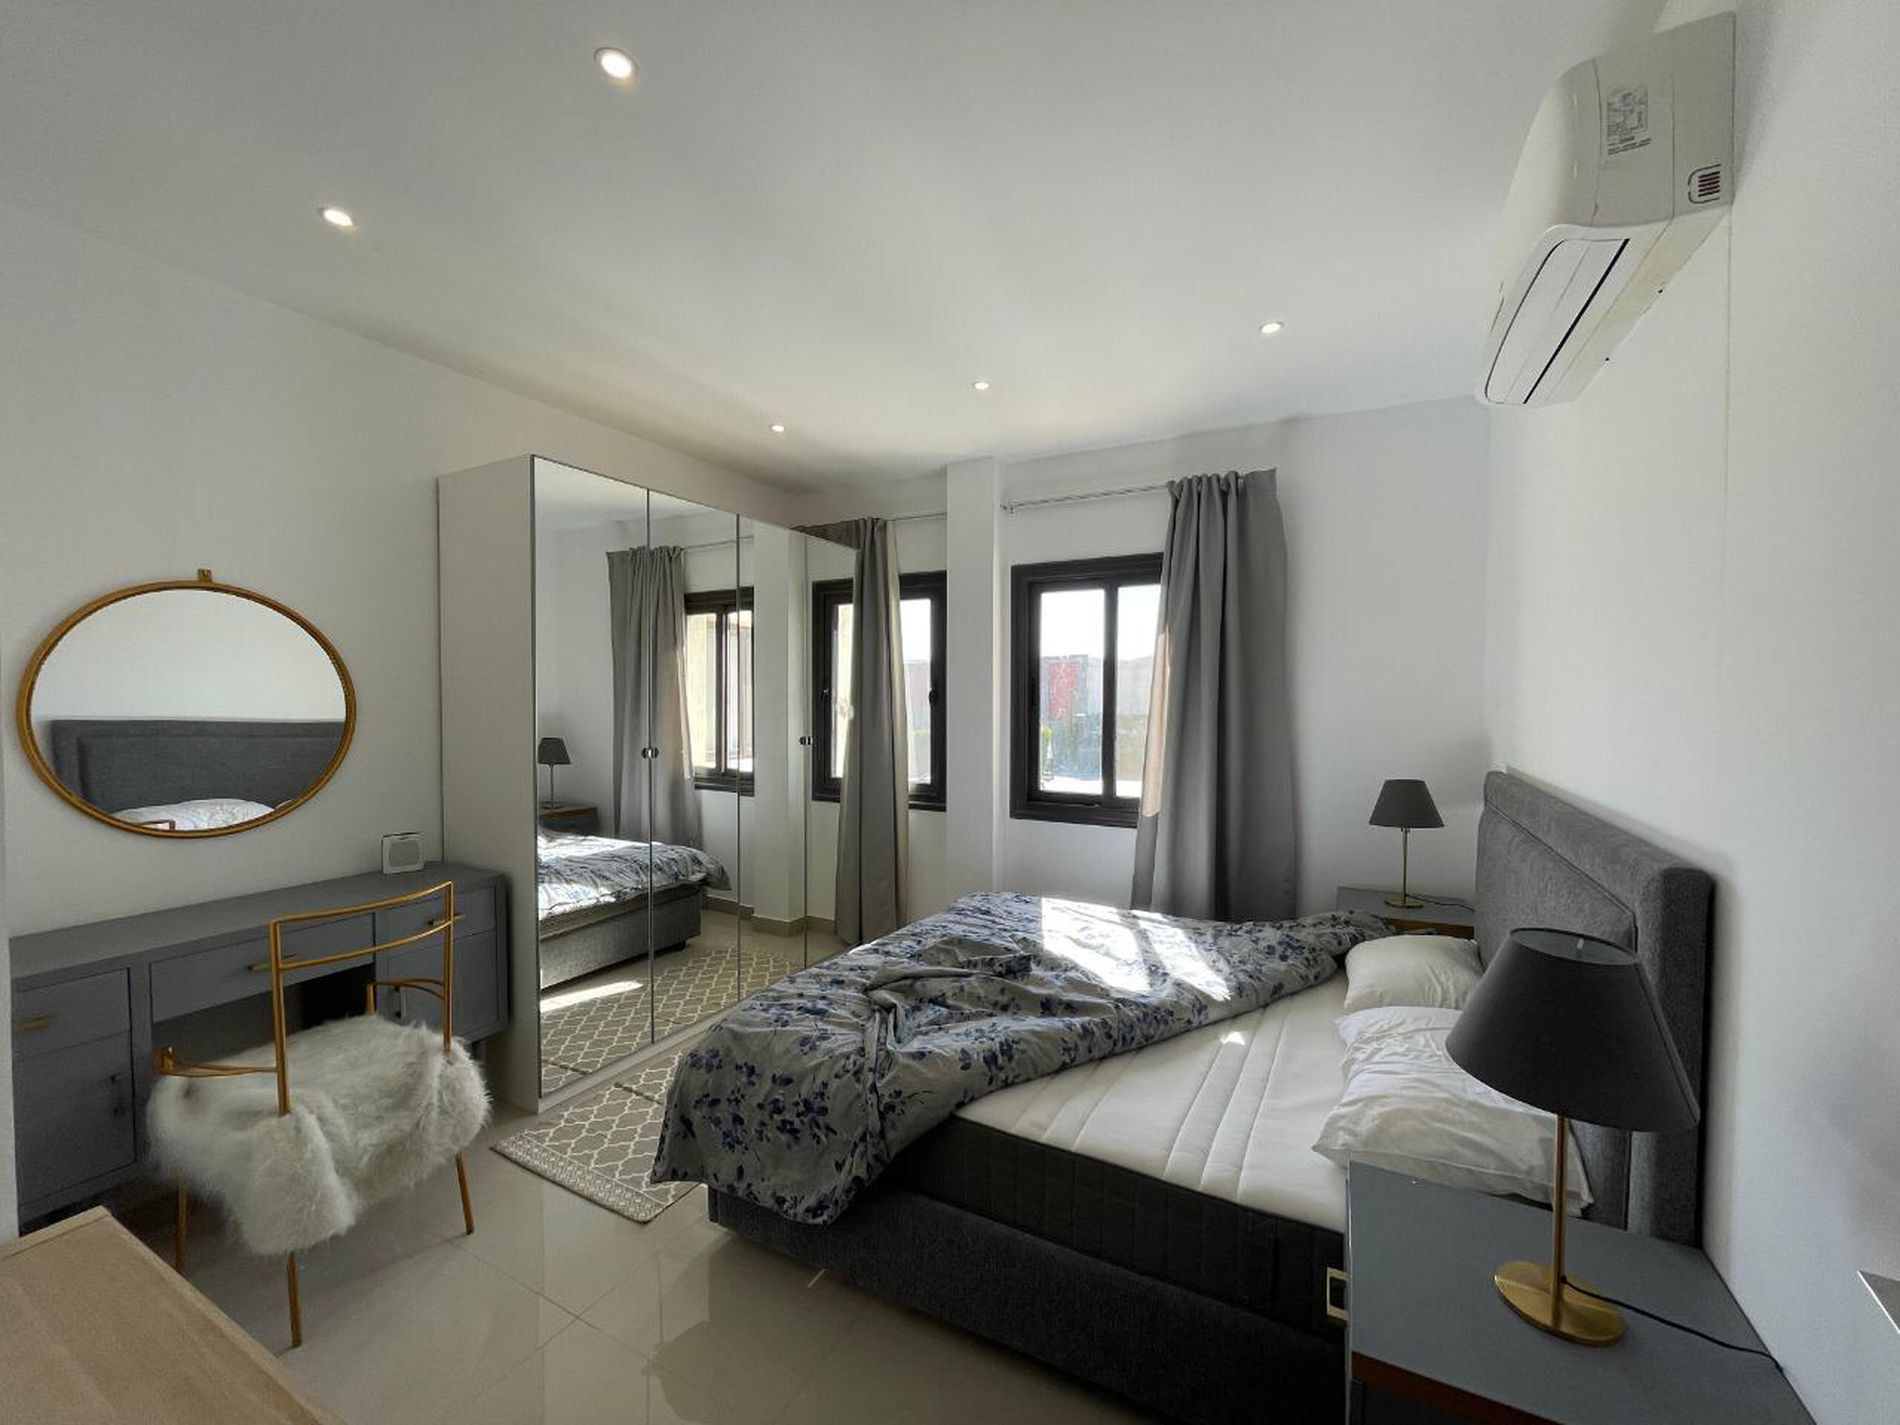
Modern Bedroom with Natural Light
This image shows a modern arranged bedroom with a minimalist design. The room features a grey bed, two bedside commodes with black lamps, a mirrored wardrobe, and a desk with a round mirror and a gold chair covered in a white faux fur throw. Grey curtains cover the windows
This image captured with a wide-angle lens from the corner of the bedroom, near the entrance. The camera is positioned at eye level, capturing a broad view of the room that includes the bed, desk, mirrored wardrobe, and windows. Natural daylight coming through the windows enhances the lighting
Labels: Home Decor, Corner, Bed, Furniture, Indoors, Interior Design, Bedroom, Room, Architecture, Building, Housing, Lamp, Cushion, Dorm Room, House, Table Lamp, Pillow, Air Conditioner, Mirror, Table, Dresser, Desk, Chair, Bed., Wardrobe, Curtain, Window, Commode, Carpet, Bedroom., Accessories, Bed room